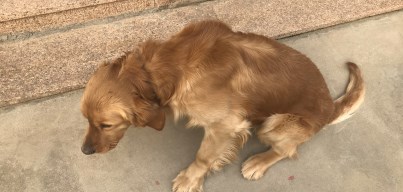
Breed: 3580-n000122-Labrador_retriever